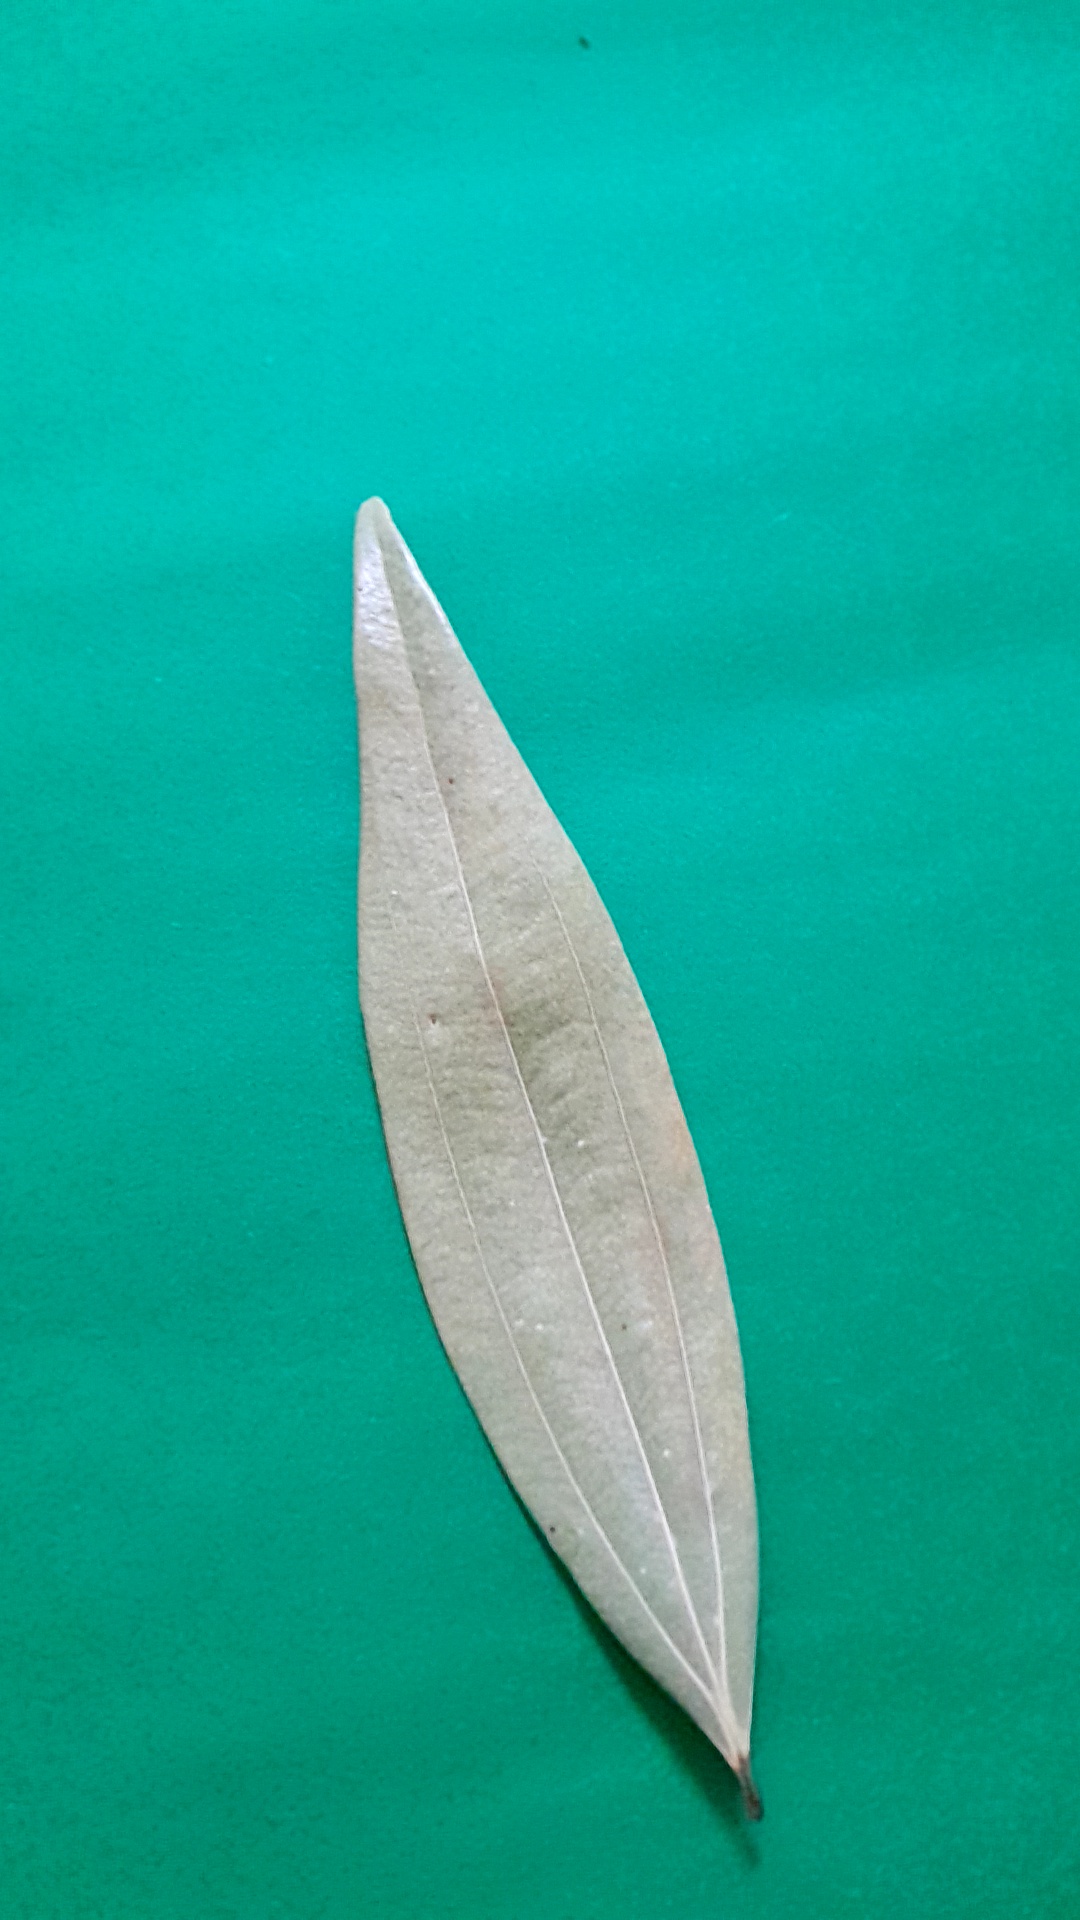
Label: Dry Leaf